Frank Inn

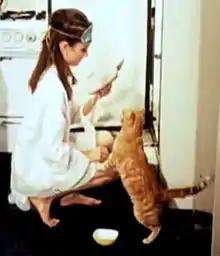
Orangey with Audrey Hepburn in "Breakfast at Tiffany's" (1961)

In the early 1950s, Inn left the Weatherwax animal training organization and began to work as an independent trainer. His animal stars included Orangey, a cat who was in the films "Rhubarb" (1952), "The Incredible Shrinking Man" (1957), "The Diary of Anne Frank" (1959), and "Breakfast at Tiffany's" (1961), and appeared in the television series "Our Miss Brooks" with Eve Arden, and in "Batman" as a cat belonging to Eartha Kitt's villain Catwoman; Cleo, a Basset Hound who was in the film "Bell, Book and Candle" (1957) and in Jackie Cooper's 1950s television show, "The People's Choice"; Arnold Ziffel, the pig from "Green Acres"; the chimps from "Lancelot Link, Secret Chimp", the dog and two cats from "The Secret Lives of Waldo Kitty", Tramp the dog of "My Three Sons" and many of Elly May Clampett's exotic "critters" on "The Beverly Hillbillies". He and Juanita additionally trained a captive male African lion for particular episodes of "The Addams Family".